Tim Pawlenty

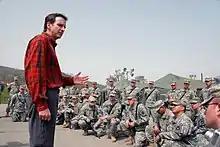
Tim Pawlenty meeting Minnesota National Guard troops in Kosovo (April 12, 2008)

Pawlenty's first term coincided with the deployment of National Guardsmen from numerous states, connected with the War on Terror and the wars in Iraq and Afghanistan. During his two terms Pawlenty made trips to Iraq, Afghanistan, Bosnia, Kosovo, and Kuwait visiting Minnesota troops.